Fractal-generating software

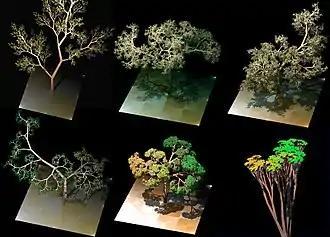
Various trees rendered with an L-system

There are two major methods of two dimensional fractal generation. One is to apply an iterative process to simple equations by generative recursion. Dynamical systems produce a series of values. In fractal software values for a set of points on the complex plane are calculated and then rendered as pixels. This computer-based generation of fractal objects is an endless process. In theory, images can be calculated infinitely but in practice are approximated to a certain level of detail. Mandelbrot used quadratic formulas described by the French mathematician Gaston Julia. The maximum fractal dimension that can be produced varies according to type and is sometimes limited according to the method implemented. There are numerous coloring methods that can be applied. One of earliest was the escape time algorithm. Colour banding may appear in images depending on the method of coloring used as well as gradient color density.